Amor prohibido (film)

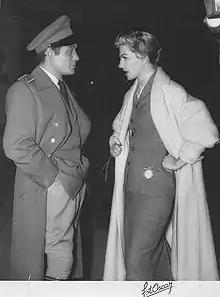
Jorge Mistral with Zully Moreno

Amor prohibido is a 1958 Argentine romantic drama film directed by Luis César Amadori and written by Ulises Petit de Murat. The film was based on the novel Anna Karenina by Russian writer Leo Tolstoy.